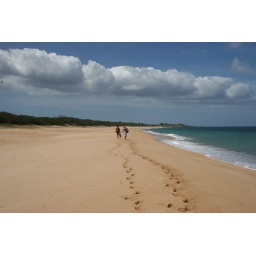
one of the longest, and sparsely visited white sand beaches in HI